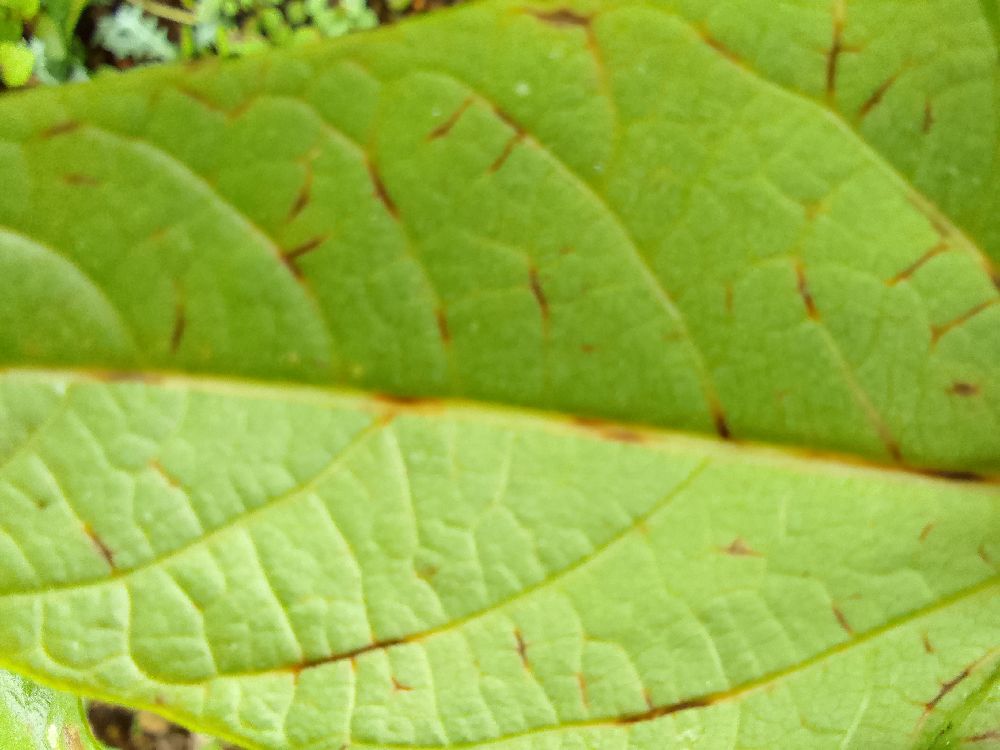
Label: anthracnose